History of the Argentina national rugby union team

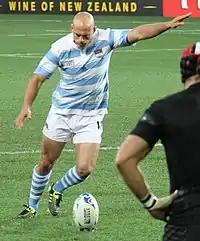
Felipe Contepomi, captain of "Los Pumas" during the RWC 2011.

"Los Pumas" kicked off their 2011 World Cup with a 13–9 loss against England, a match which they led for over 60 minutes. They next beat Romania 43–8. The following match against Scotland decided which team would reach the quarterfinals. A late try by replacement fullback Lucas González Amorosino and a successful conversion meant Los Pumas won 13–12. Argentina finished the pool stage by winning 25–9 against Georgia.